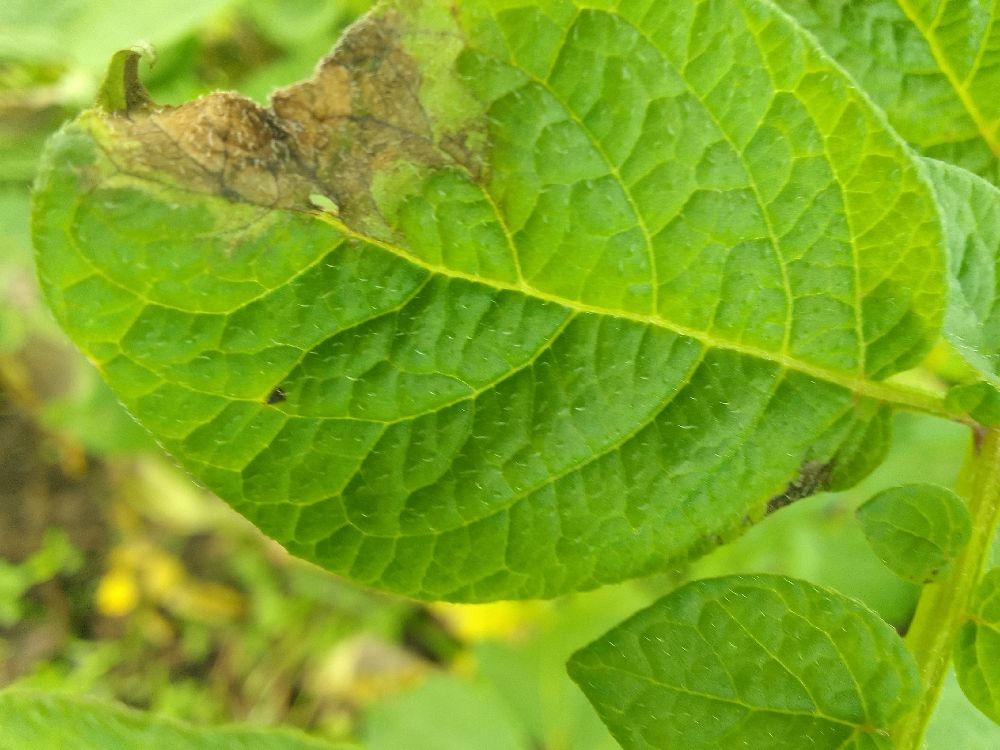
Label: Late blight